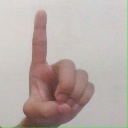
अक्षर: ड